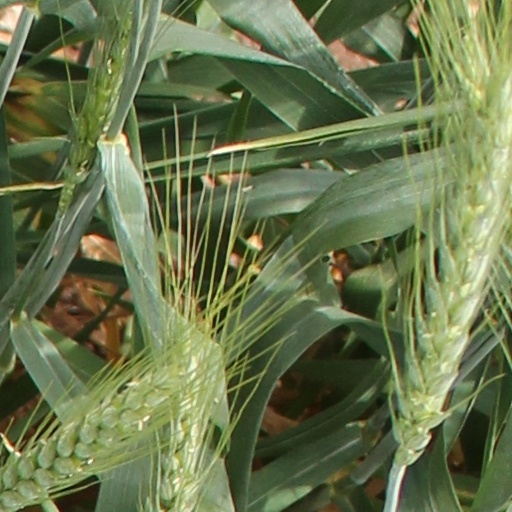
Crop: wheat